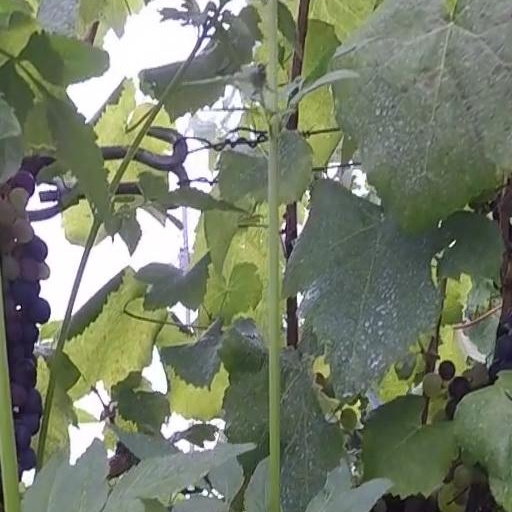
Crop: grape